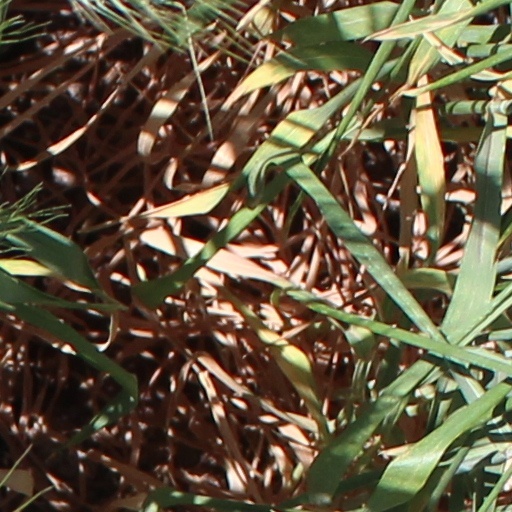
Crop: wheat